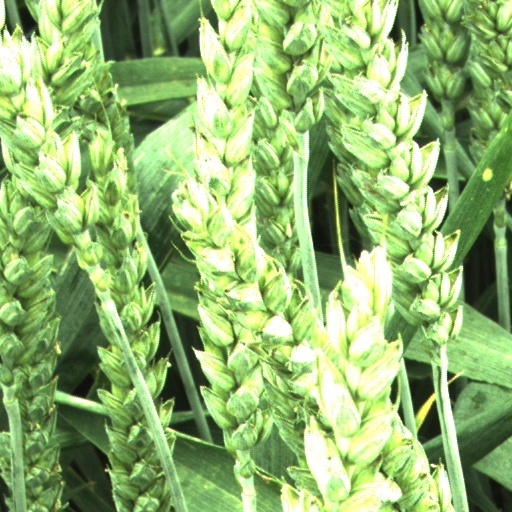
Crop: wheat